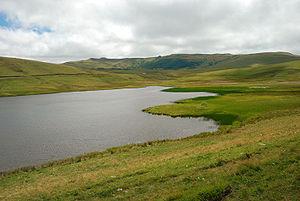
Lac de Saint-Alyre dans le Cézallier à proximité du village de La Godivelle (Puy-de-Dôme, France).
Saint-Alyre-ès-Montagne est une commune française située dans le département du Puy-de-Dôme, en région Auvergne-Rhône-Alpes.
Le massif du Cézallier, qui peut aussi s'écrire Cézalier, est un plateau volcanique français situé dans le Massif central, entre les monts Dore et les monts du Cantal. Il est partagé entre deux départements : le Puy-de-Dôme et le Cantal. C'est aussi l'une des cinq régions naturelles composant le parc naturel régional des volcans d'Auvergne.